Anel Rashkaj

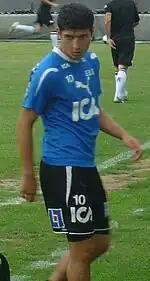
Rashkaj with Halmstads BK in 2010

Rashkaj started to play football for KF Liria, in Prizren, SFR Yugoslavia. At the age of 14 he moved with his family to Halmstad in Sweden, where he continued his football career in IF Leikin, however only for a few months before leaving for local rivals Halmstads BK. Although he had not been selected as a trainee, a youth team player training with the senior squad, in 2007 he was put on the bench home against IFK Göteborg in Allsvenskan and in the following away game against Kalmar FF he made his debut, replacing Martin Fribrock, just days following his 18th birthday.